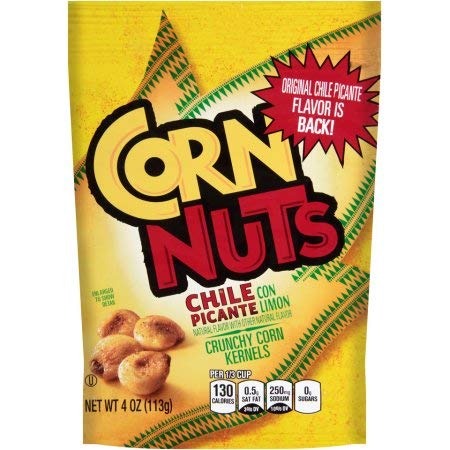
Item Name: Corn Nuts Crunchy Corn Kernels, Chile Picante Con Limon (Pack of 2)
Value: 1.0
Unit: Count

Price: 10.33